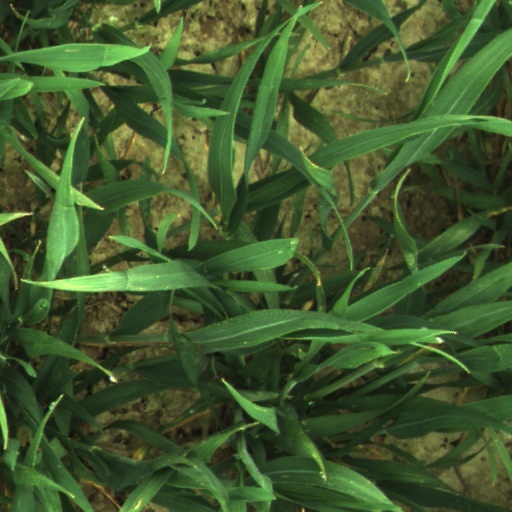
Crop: wheat